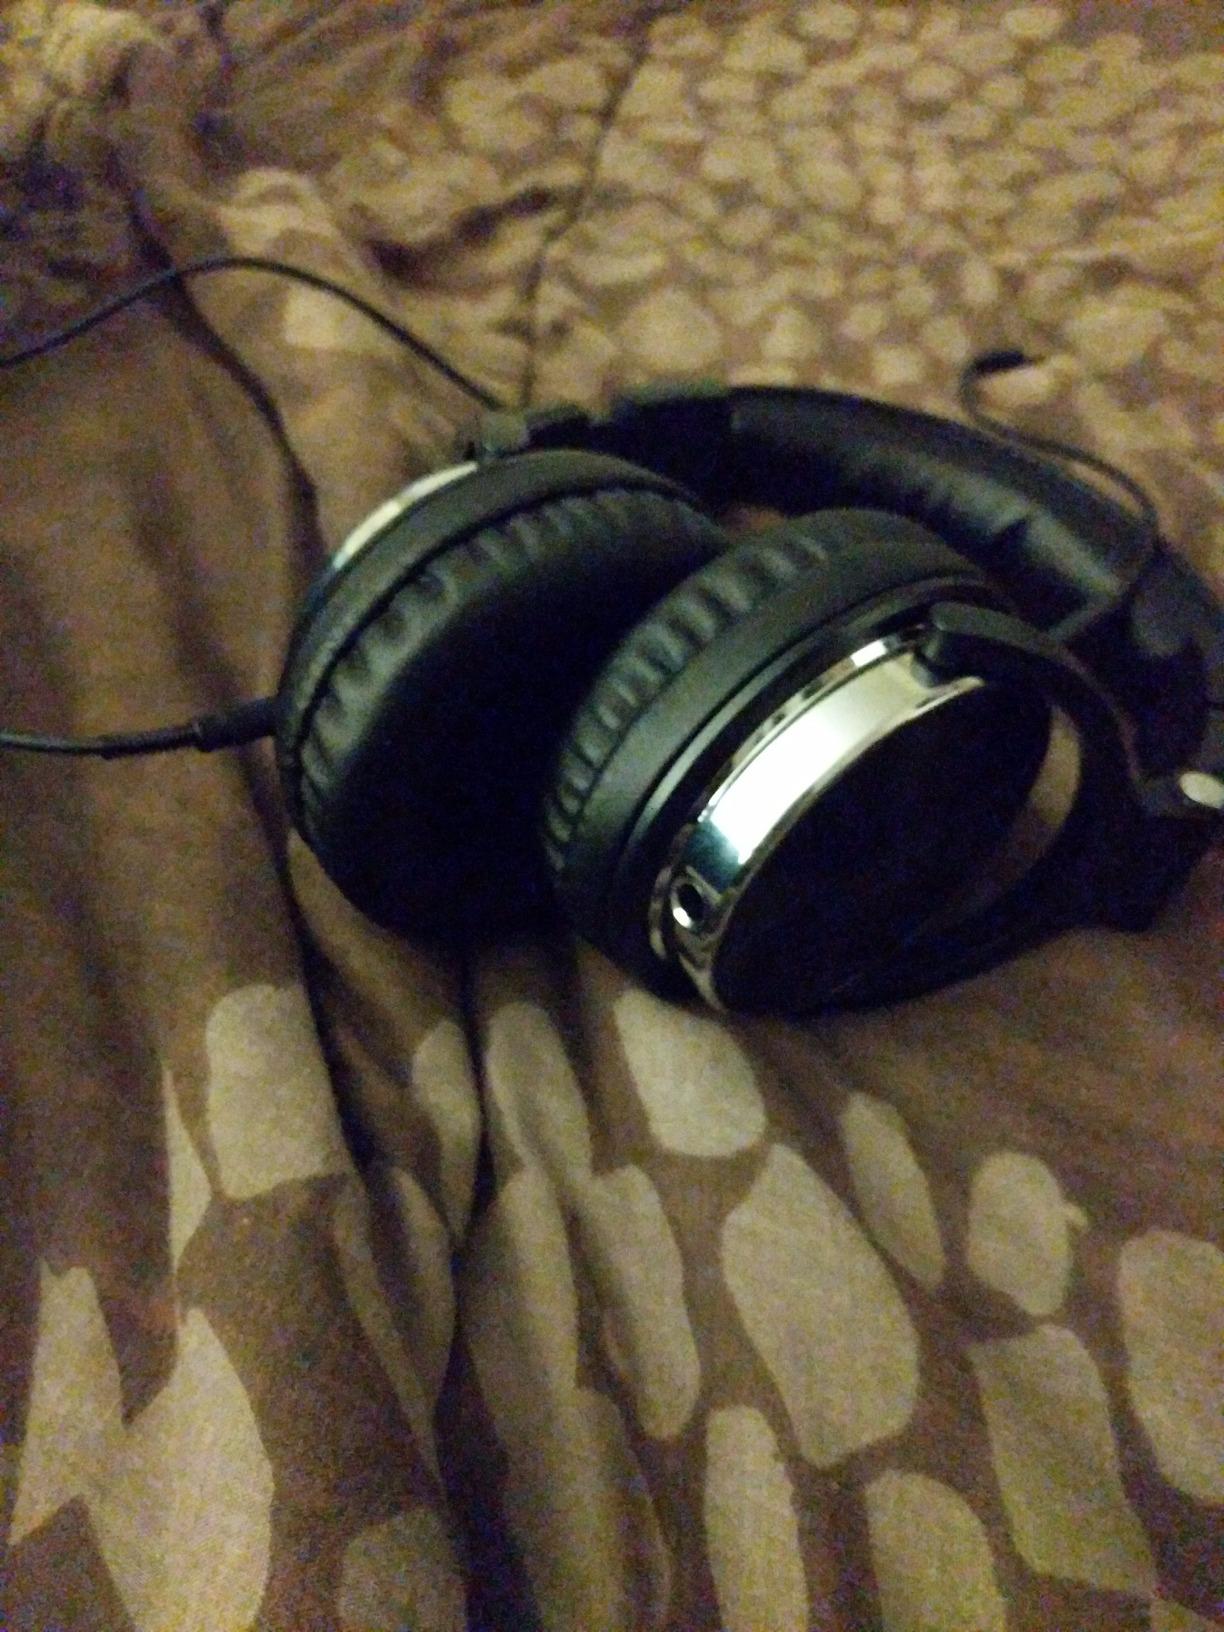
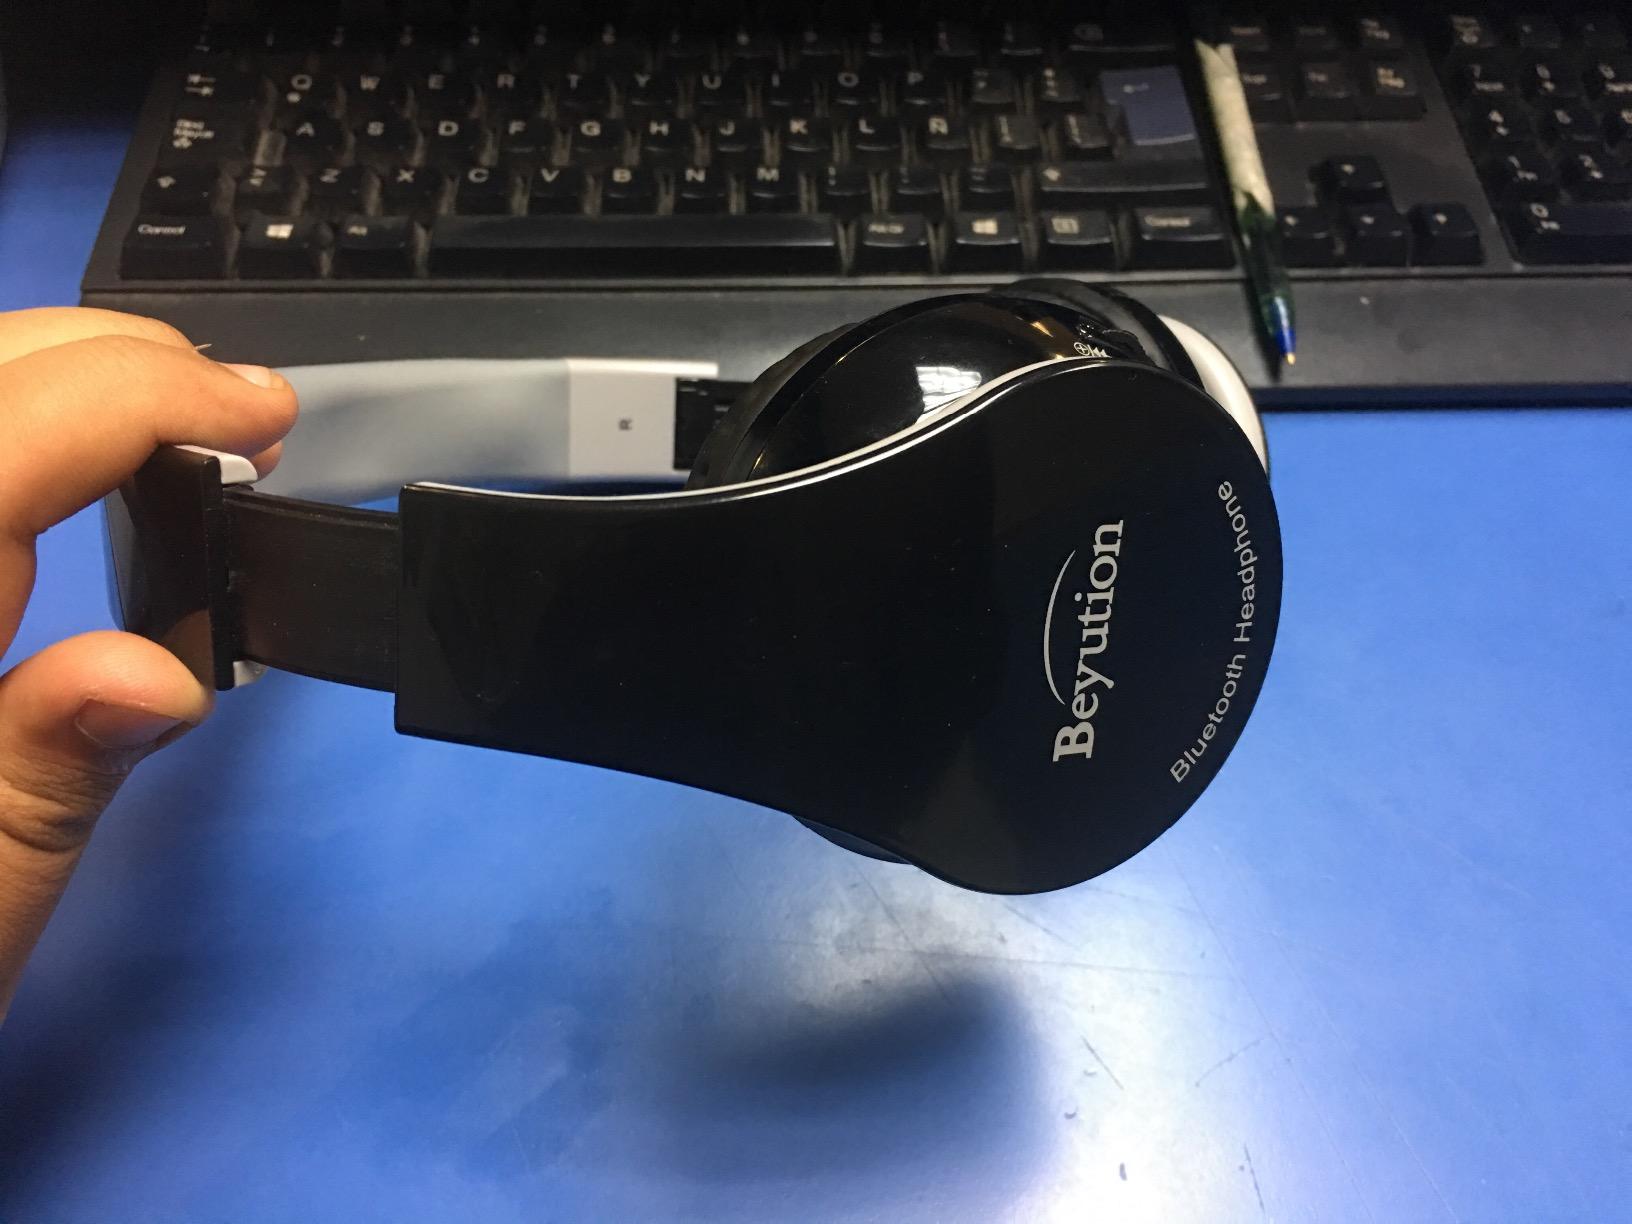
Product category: headphones
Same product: no